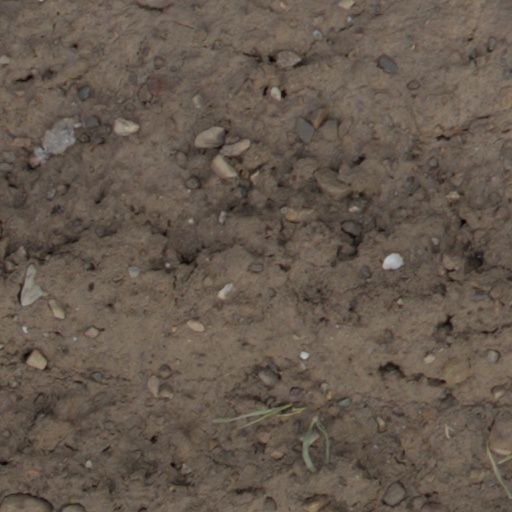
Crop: wheat